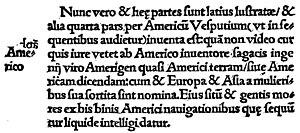
Cosmographiae Introductio est un ouvrage publié à Saint-Dié en 1507, en préambule du planisphère de Waldseemüller, célèbre carte du monde qui propose pour la première fois, à l'initiative des érudits du Gymnase vosgien, le nom « America » pour le nouveau continent.
Amerigo Vespucci, né le 9 mars 1454 à Florence, dans la république du même nom, et mort le 22 février 1512 à Séville en Castille, est un commerçant, navigateur et explorateur florentin.